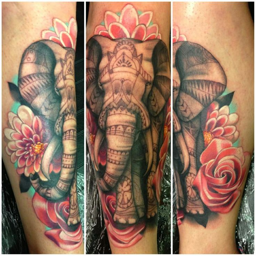
if i were to get a sleeve tattoo , this would be it .